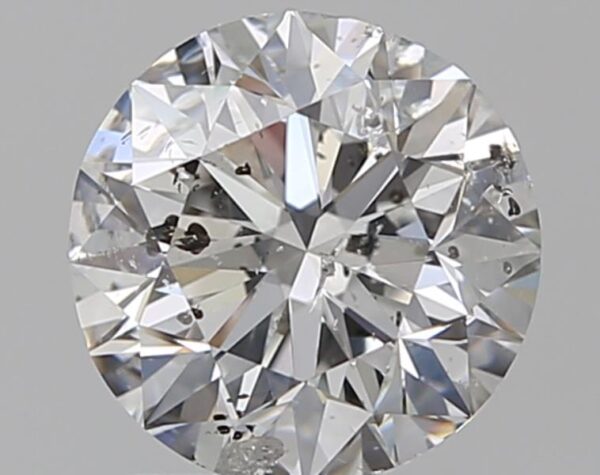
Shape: round
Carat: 1.31
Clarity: SI2
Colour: F
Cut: VG
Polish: EX
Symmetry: VG
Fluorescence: N
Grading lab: IGI
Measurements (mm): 6.93 x 6.85 x 4.43